Hololive Production

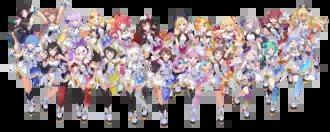
Group of 23 female cartoon characters

On 24 January 2020, Cover held "hololive 1st fes. Nonstop Story", a concert at the Toyosu Pit in Kōtō, Tokyo, with AZKi and all 22 pre–4th generation Hololive members. "Nonstop Story" was attended by 3000 people on site with "tens of thousands" more tuning in via livestream. On 21 and 22 December 2020, Cover held "hololive 2nd fes. Beyond the Stage", a two-day pay-per-view livestream follow-up to "Nonstop Story", featuring the same cast as well as the 4th generation members as an opening act, as a collaboration with the Japanese entertainment company Bushiroad (as their official partner). At the concert's end, Cover announced Hololive's first original-only concert, titled "Hololive Idol Project 1st Live 'Bloom,'", which was held on 17 February 2021 at Tokyo Garden Theatre (in-person viewing was later cancelled).